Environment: real
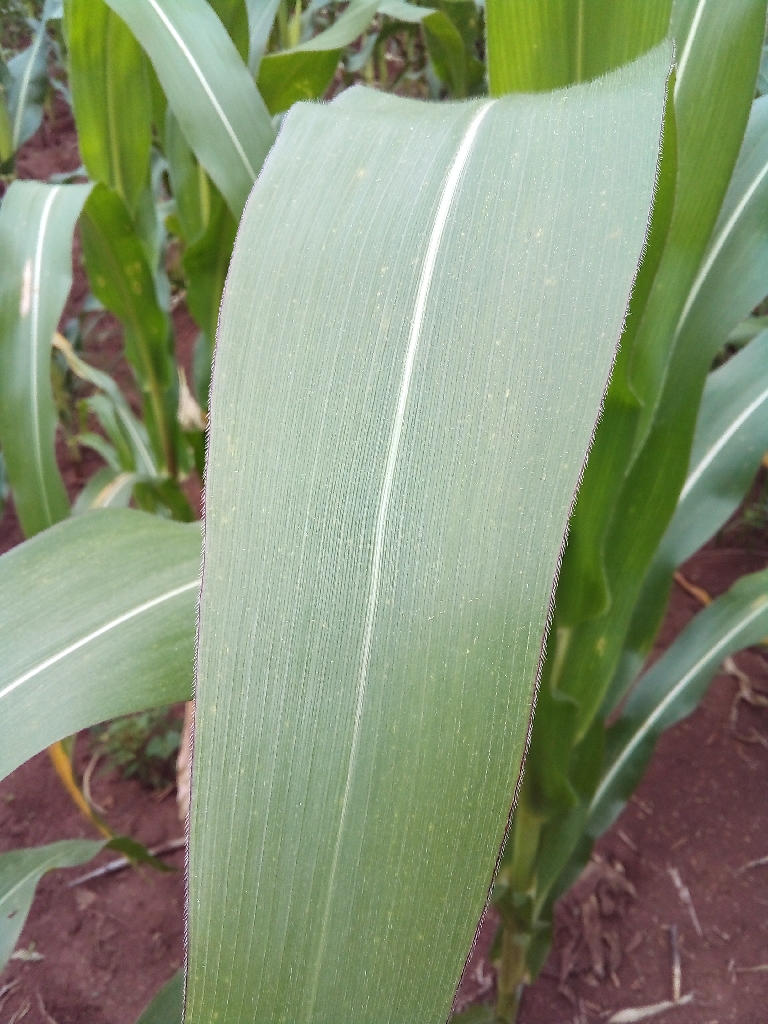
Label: healthy